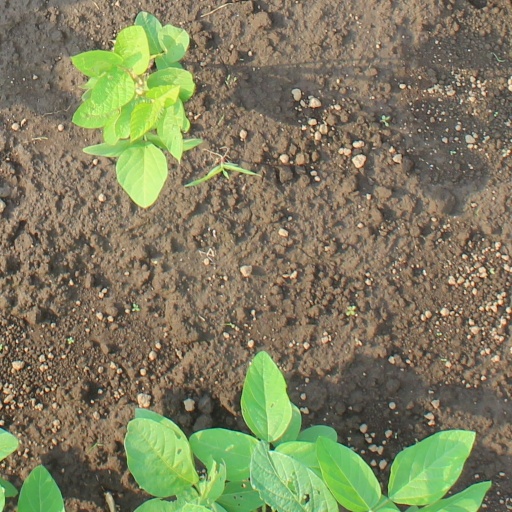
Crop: soybean